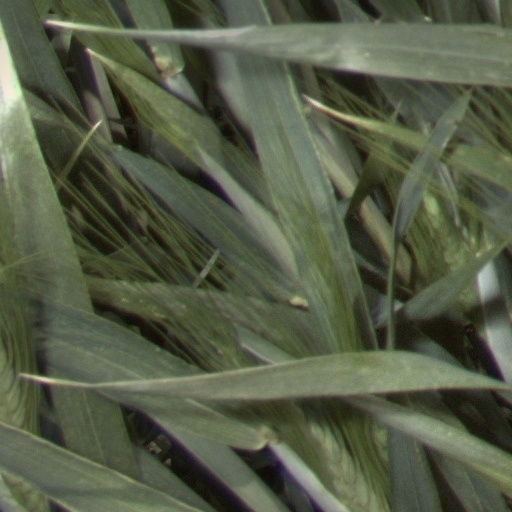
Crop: wheat